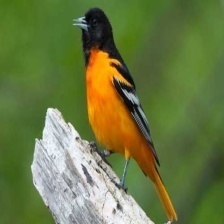
Species: BALTIMORE ORIOLE
Scientific name: ICTERUS GALBULA